Archaeonectrus

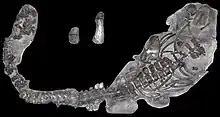
Additional specimen

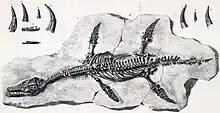
Illustration of the holotype specimen, NHMUK PV OR 38525 (formerly BMNH 38525), dated to 1870

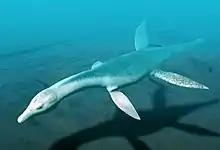
Life restoration

The cladogram below shows "Archaeonectrus" phylogenetic position among other plesiosaurs, following Benson "et al." (2012).